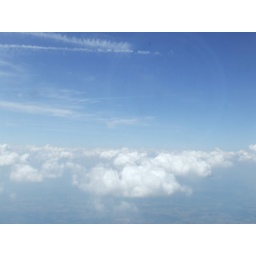
Cirrus over Cumulos clouds as plane flies between the two layers.